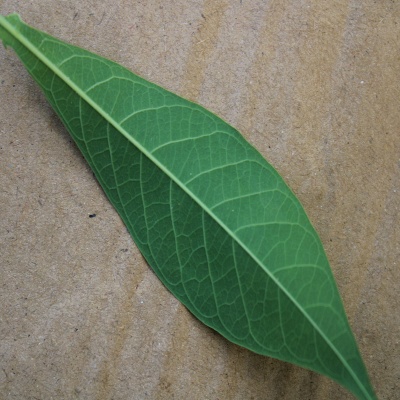
Crop: Cassava
Condition: healthy